Good Morning World (American TV series)

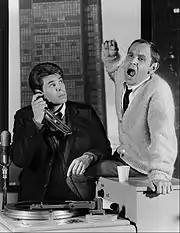
The morning team of Lewis and Clarke.

On January 17, 2006, all 26 episodes of "Good Morning, World" were released on DVD by S'more Entertainment.